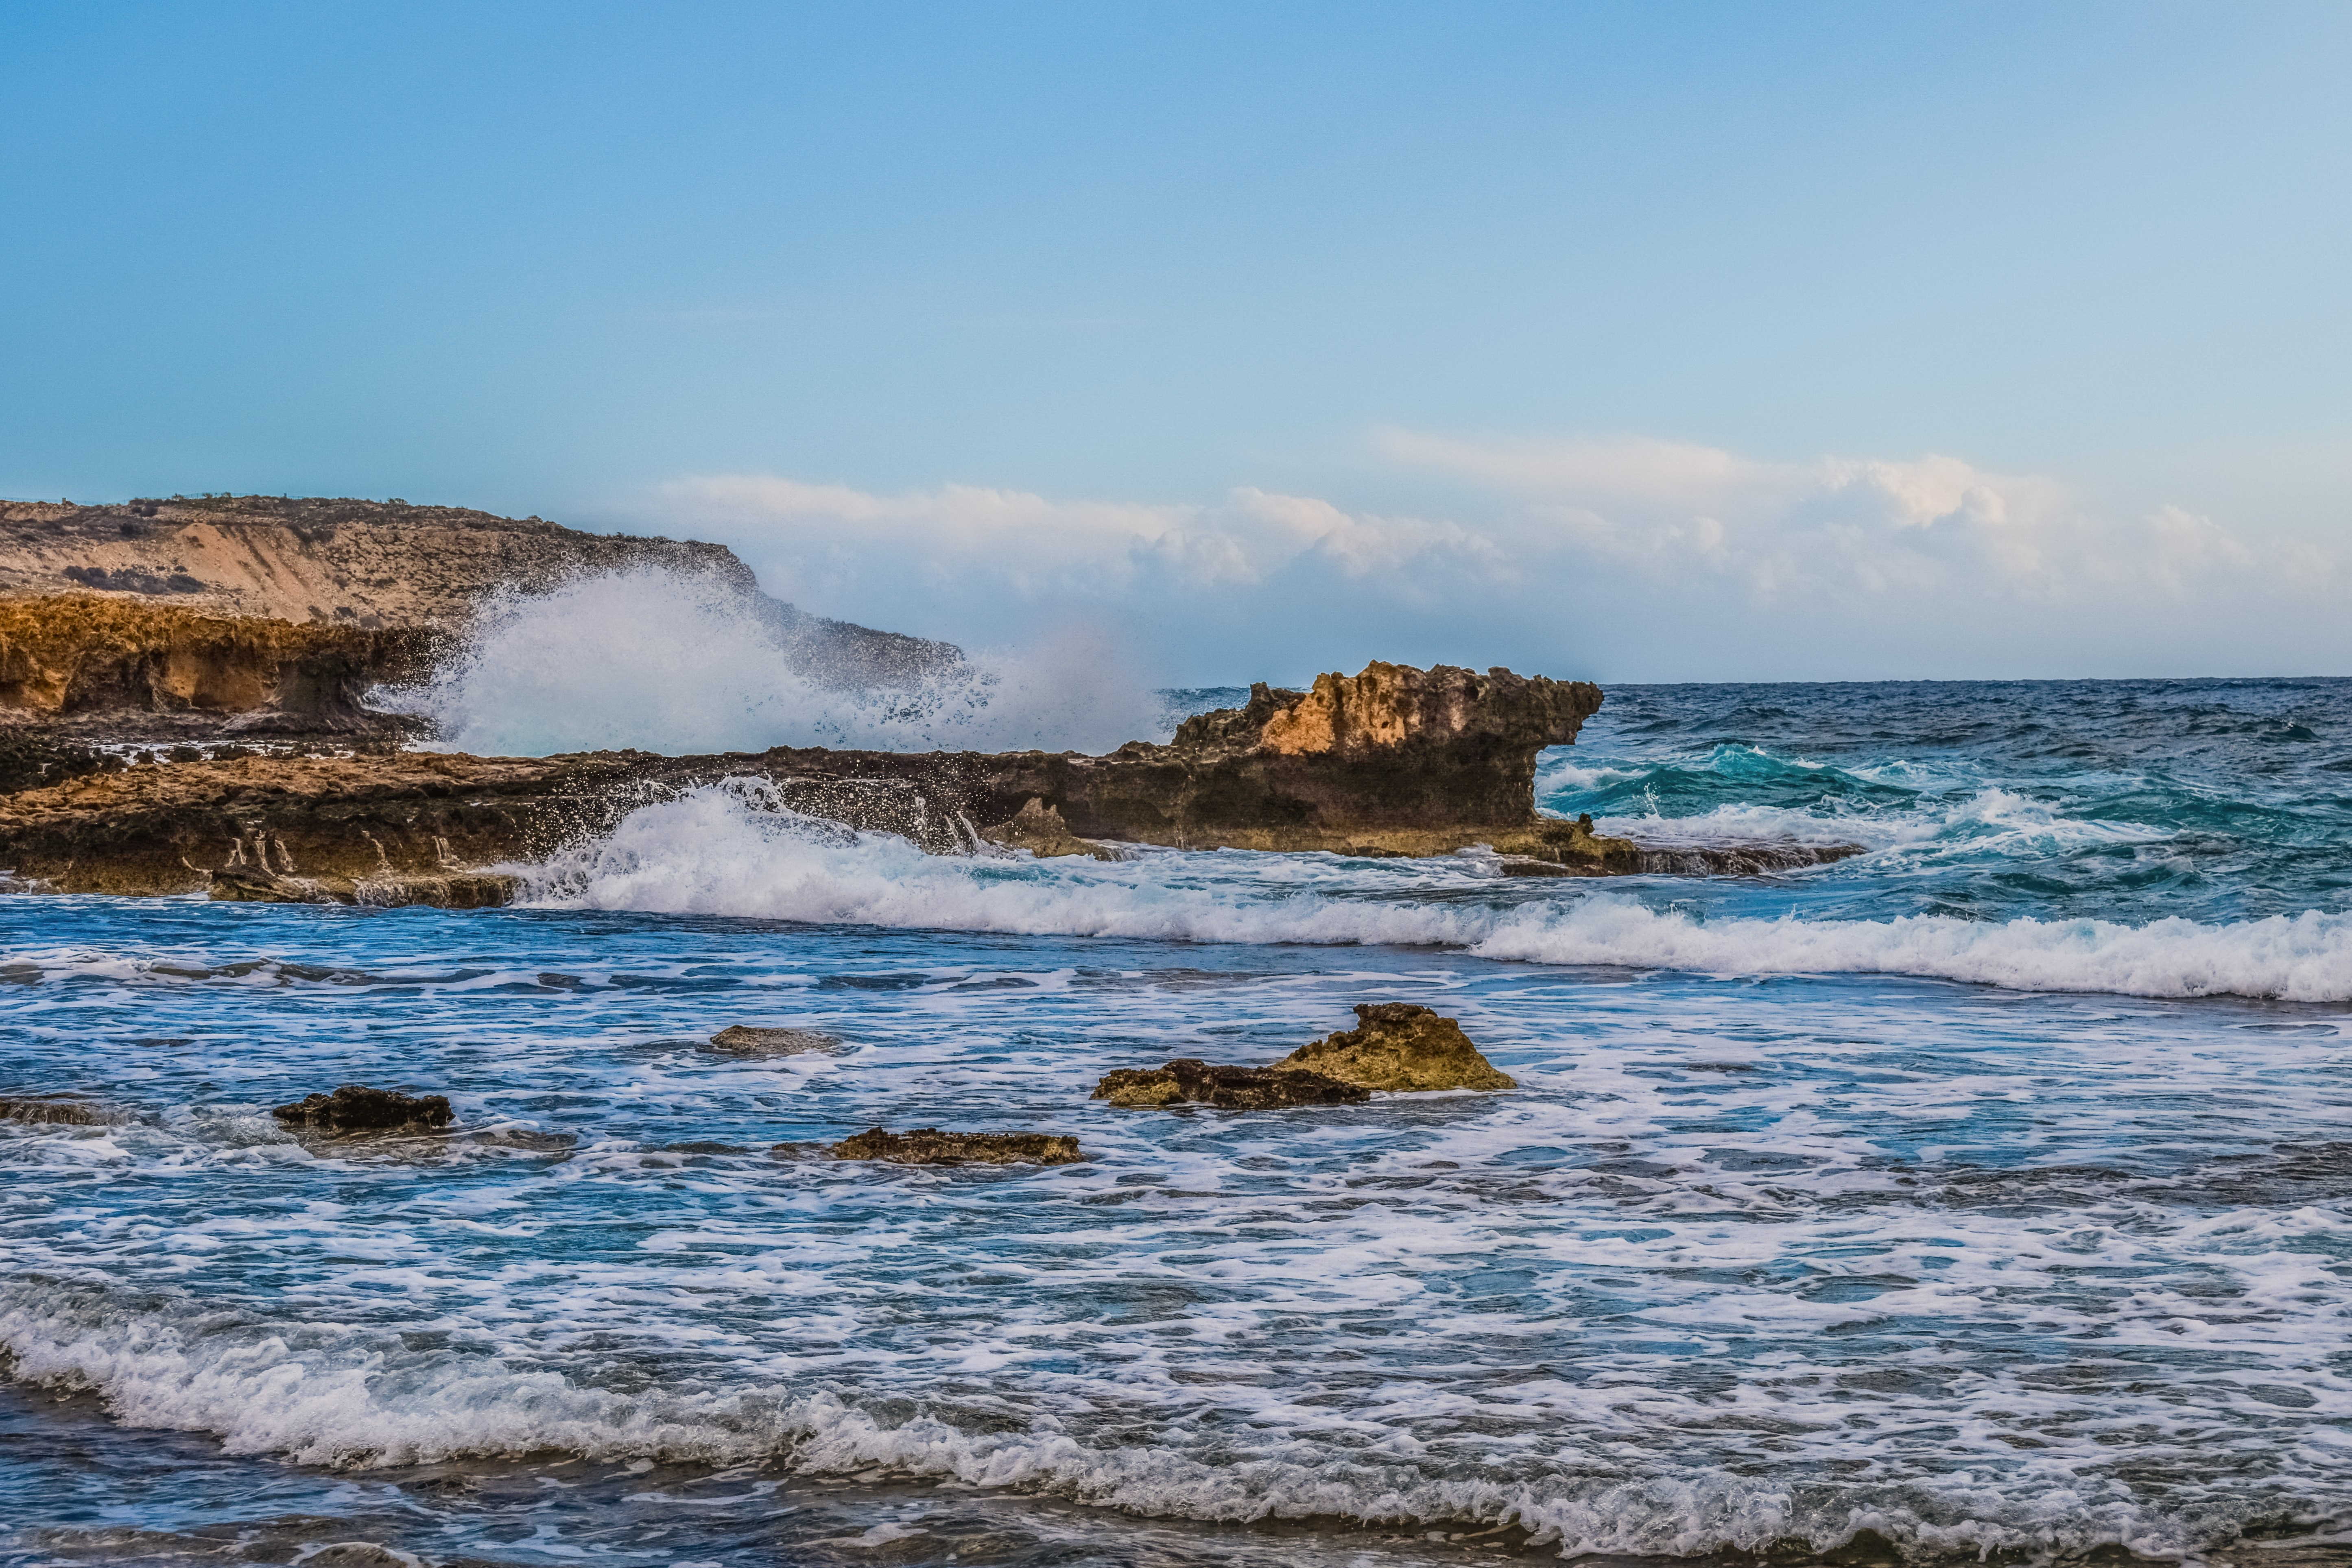
beach, sea, coast, water, nature, rock, ocean, horizon, cloud, morning, shore, wave, cliff, foam, splash, spray, bay, terrain, body of water, cyprus, cape, smashing, smash, xylofagou, wind wave